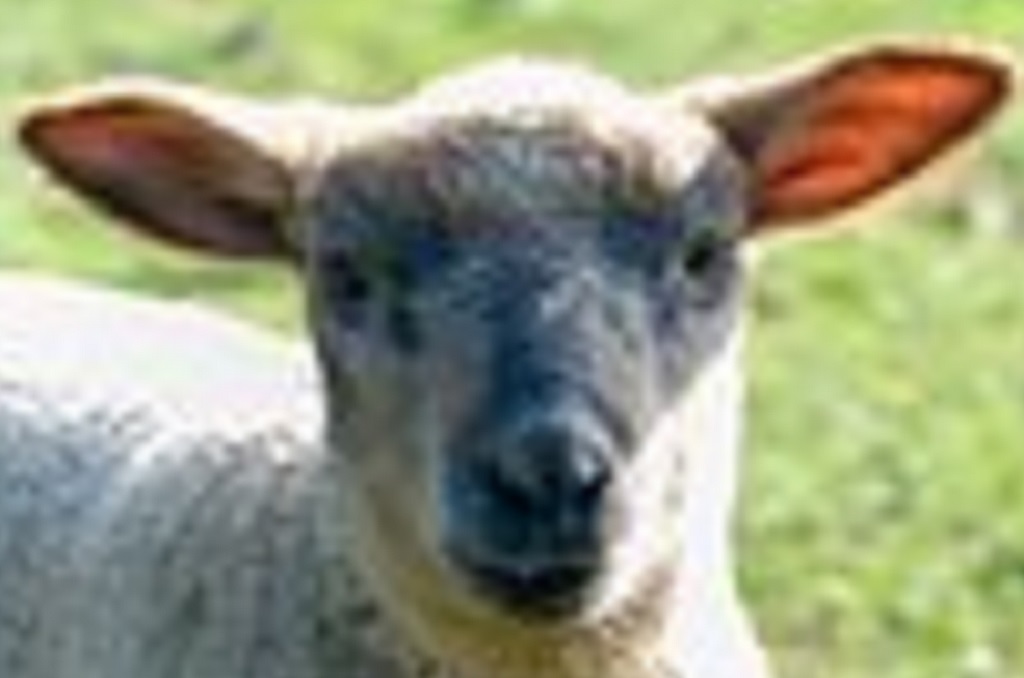
Label: no pain